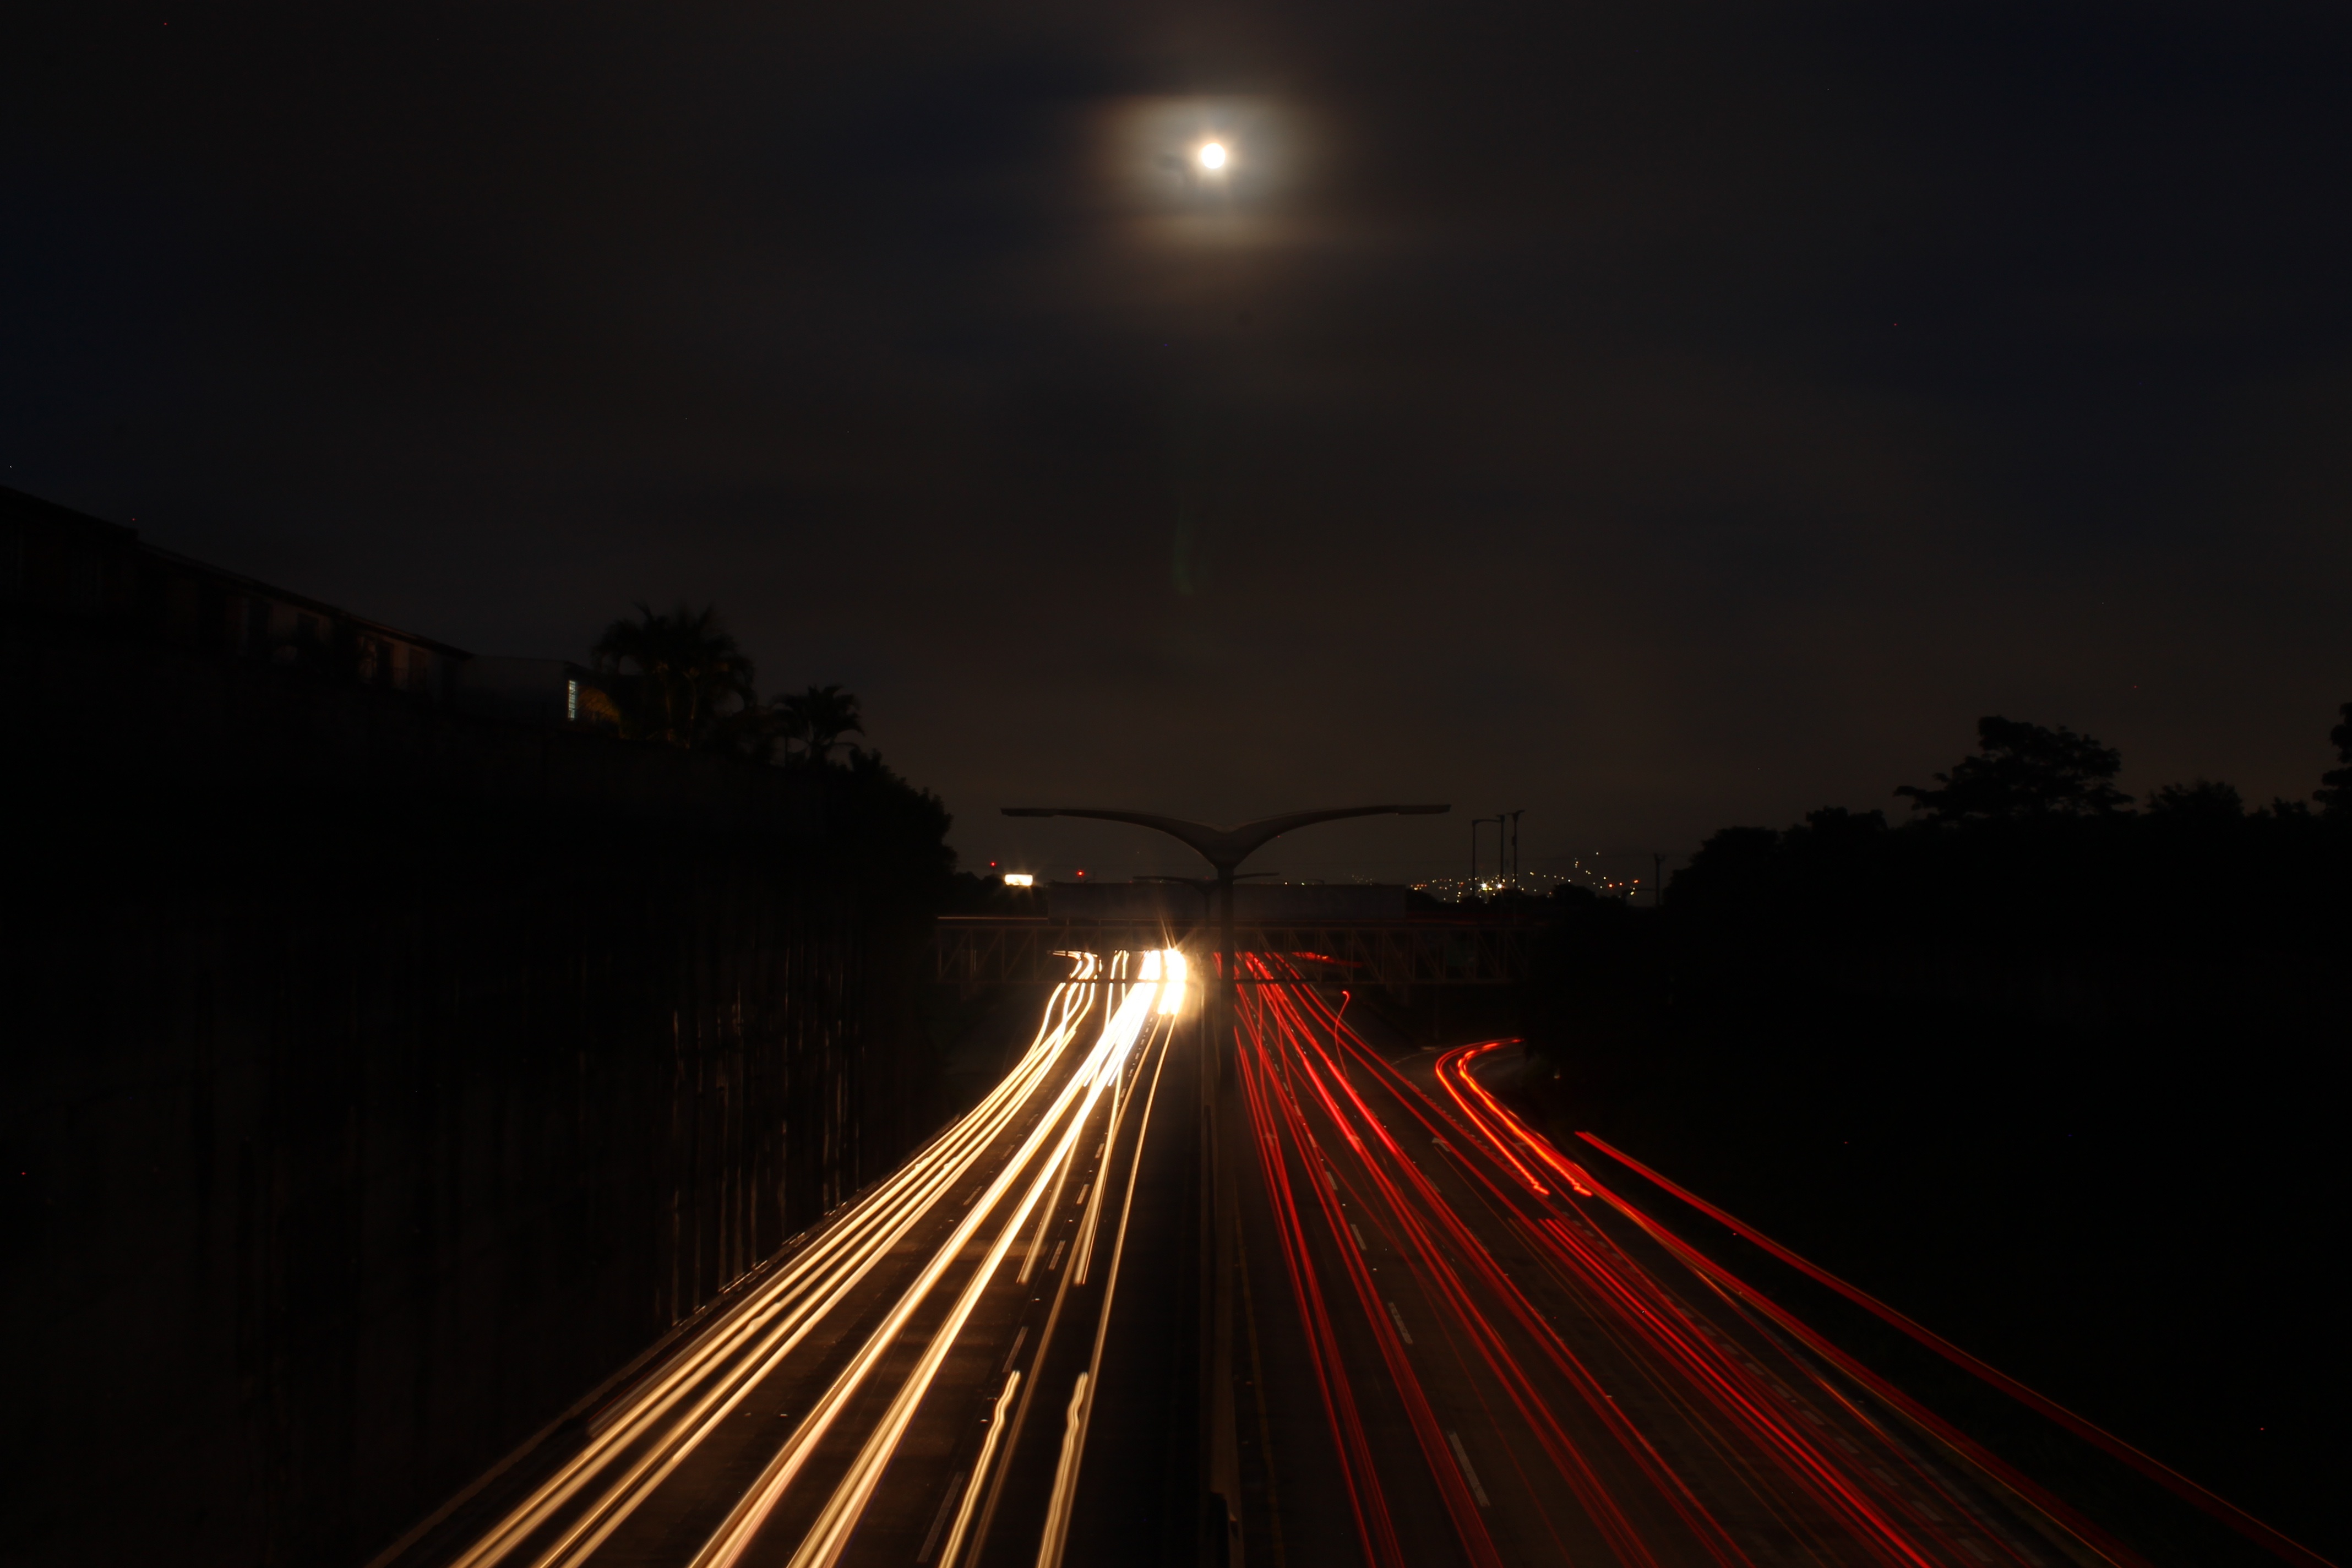
light, bridge, night, atmosphere, dusk, evening, darkness, lighting, midnight